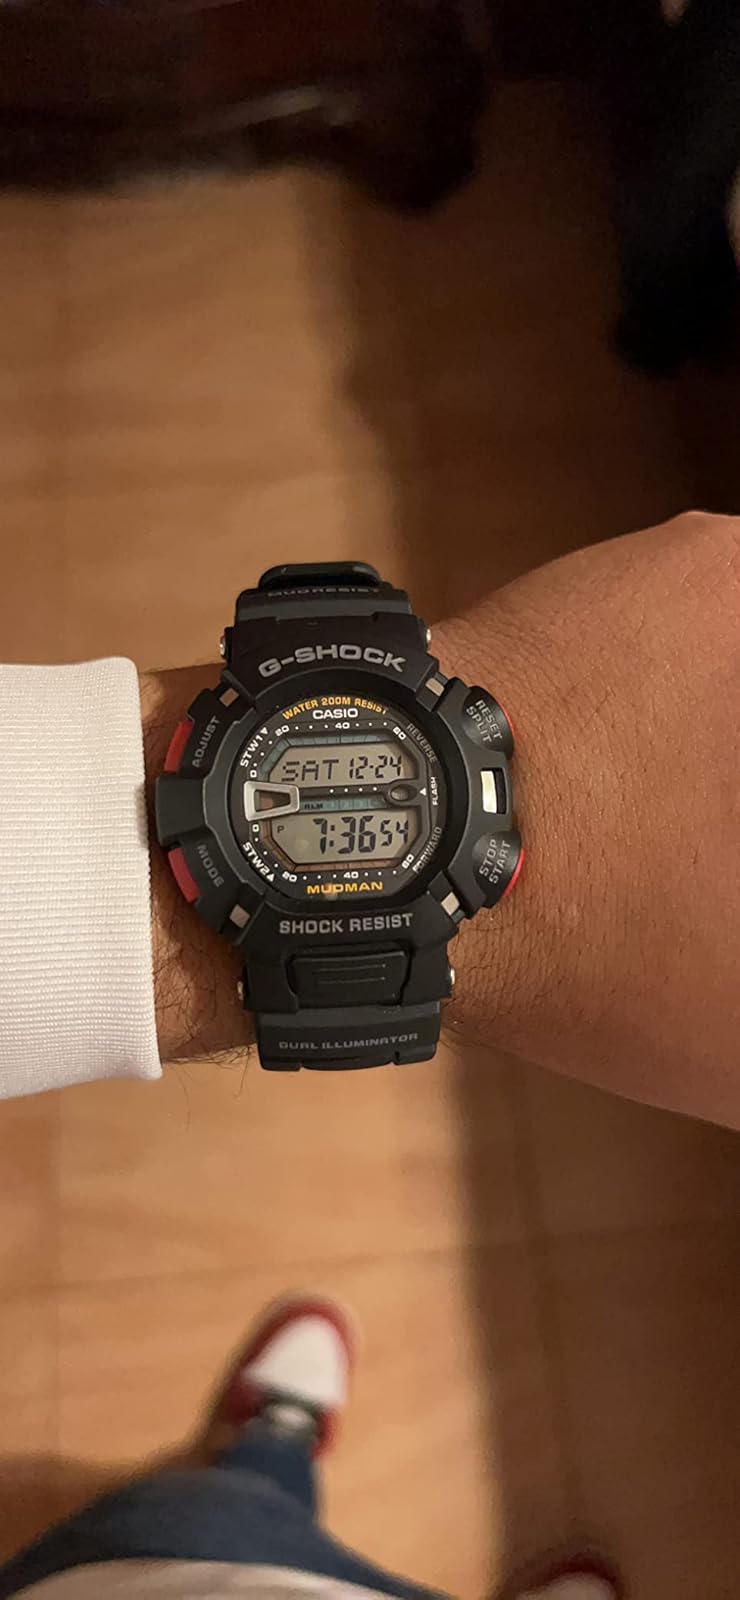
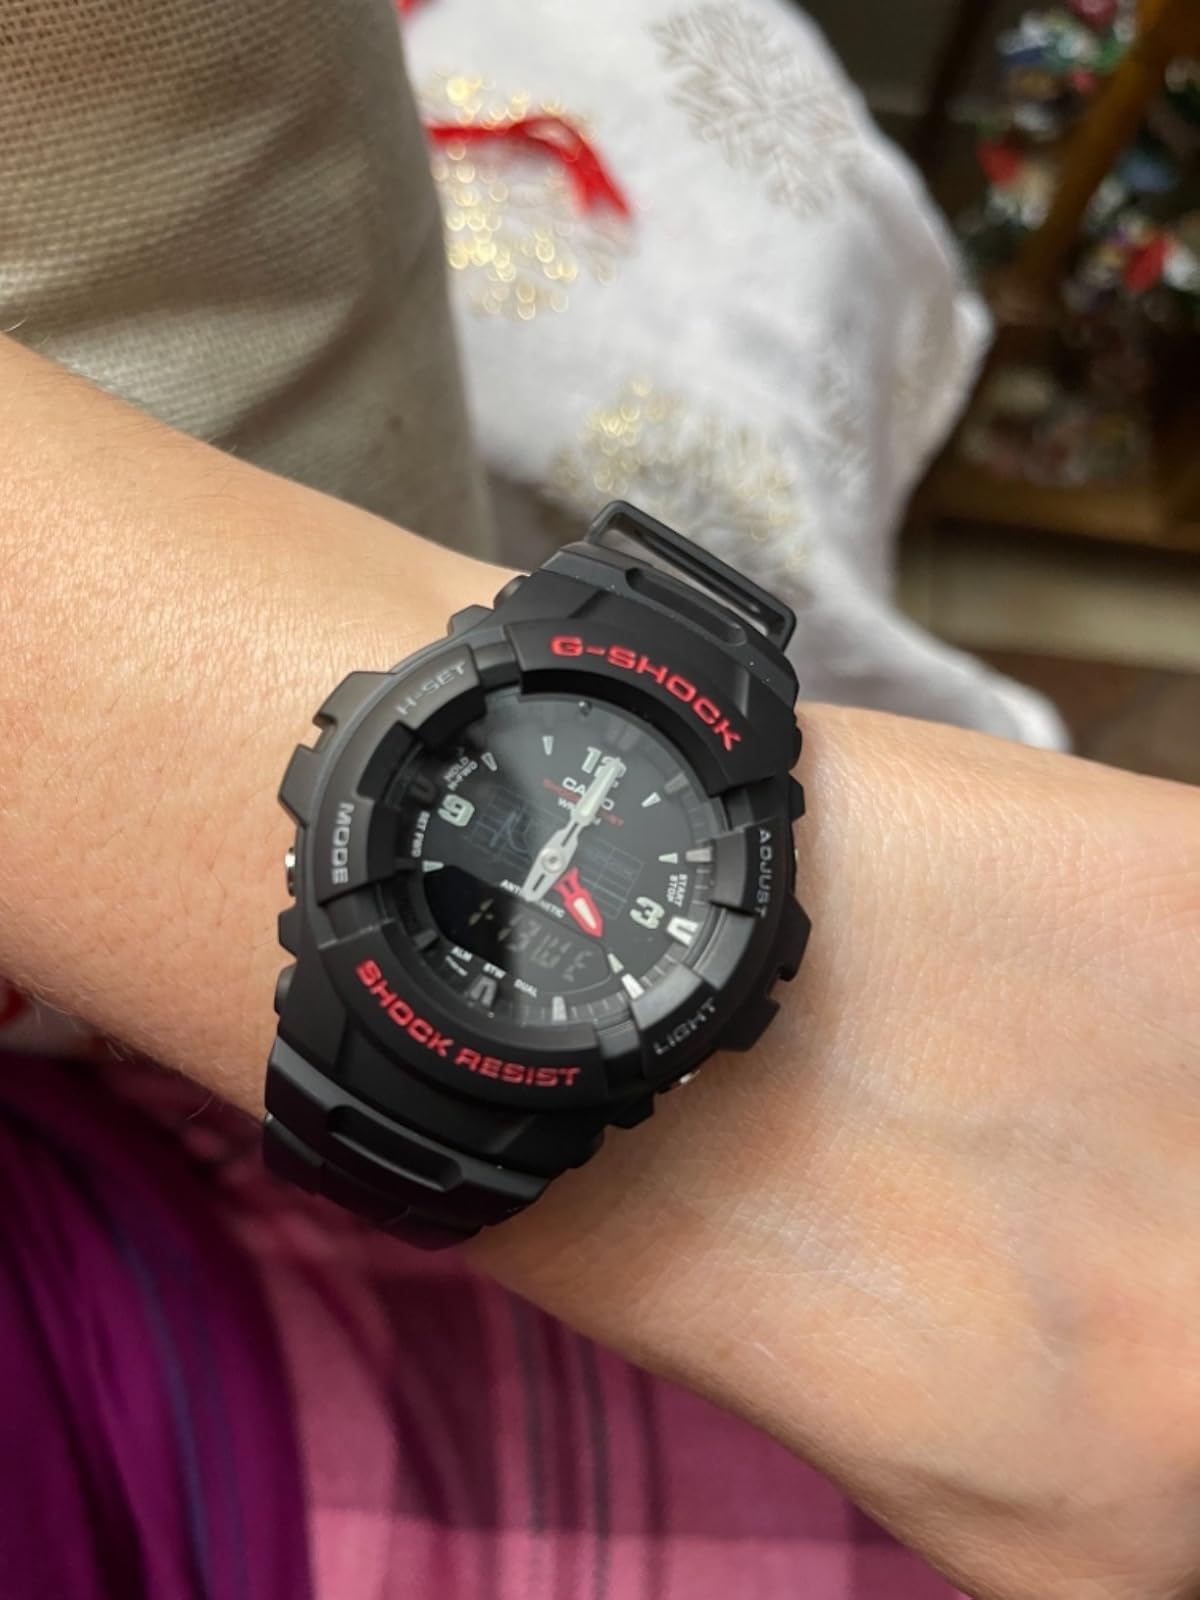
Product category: accessories_watch
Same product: no